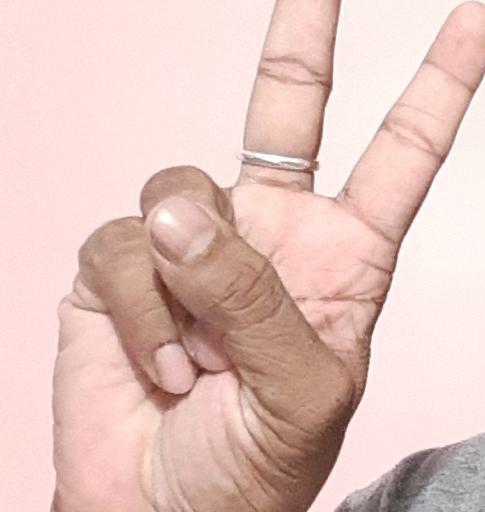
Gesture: peace